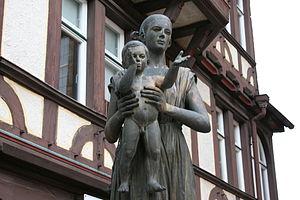
Accordant la prééminence aux ducs, les historiens belge s'étant penché sur l'histoire du Brabant se sont montrés plus discrets avec leurs épouses, même si certaines, en raison de leurs qualités personnelles ou de circonstances particulières ont pu jouer un rôle déterminant pour la royauté. Toutes ont porté le titre de comtesse puis de duchesse par mariage.
Sophie de Thuringe, née le 20 mars 1224 près d'Eisenach en Thuringe et morte le 29 mai 1275, fut duchesse de Brabant en tant que deuxième épouse du duc Henri II. Elle est l'ancêtre de la maison de Hesse.